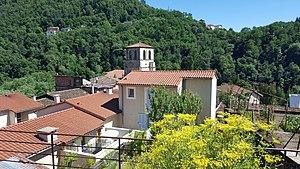
église saint-Jean de Thiers en Auvergne.
L’église Saint-Jean de Thiers est une église catholique située dans la partie basse de l'éperon rocheux du centre-ville de Thiers dans le Puy-de-Dôme en France.
Thiers est une commune française, située dans le département du Puy-de-Dôme en région Auvergne-Rhône-Alpes adhérente du parc naturel régional Livradois-Forez. Elle est l'une des quatre sous-préfectures du département avec Ambert, Issoire et Riom. Les habitants sont appelés les Thiernois, voire également les bitords.